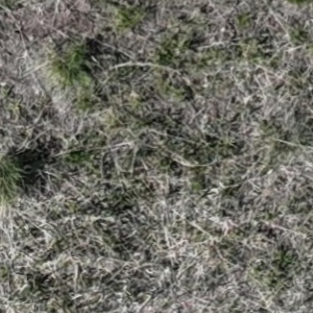
Month: may